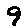
Label: 9